Robert N. Stanfield

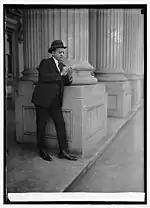
Stanfield in 1924

In 1920, Stanfield was elected as a Republican to the U.S. Senate and served from March 4, 1921, to March 3, 1927. While in the Senate he was chairman of the Committee to Examine Branches of the Civil Service (Sixty-eighth Congress) and a member of the Committee on Public Lands and Surveys (Sixty-ninth Congress). During his time in Congress, he took hearings about public land use to the western states for the first time. He considered his greatest success the construction of the Owyhee Dam and irrigation projects in Malheur County, one of the first desert land reclamation projects. His reputation was rough and ready. In the midst of prohibition, he was arrested following a drunken bar fight in Baker, Oregon. When he ran for re-election, his major opponents were the WCTU and the KKK. His admiring cowboy constituency could not elect him.